Zoe Shipton

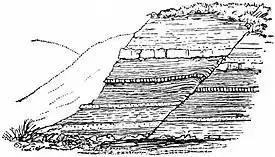
Diagram of Geological Fault Line

For her PhD, Shipton studied geological faults and the way that fluid flows through them to better understand how faults initiate and grow. Her specialization lies in the research of faults; she has travelled to places such as Utah and Taiwan to conduct studies on earthquakes by drilling into the resulting ruptures. Shipton has spoken on the topic of earthquakes caused by fracking, both in the UK and the US, in an effort to better the public's understanding of the process.